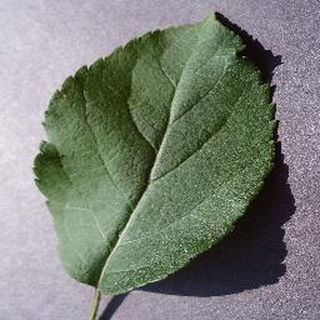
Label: healthy_apple